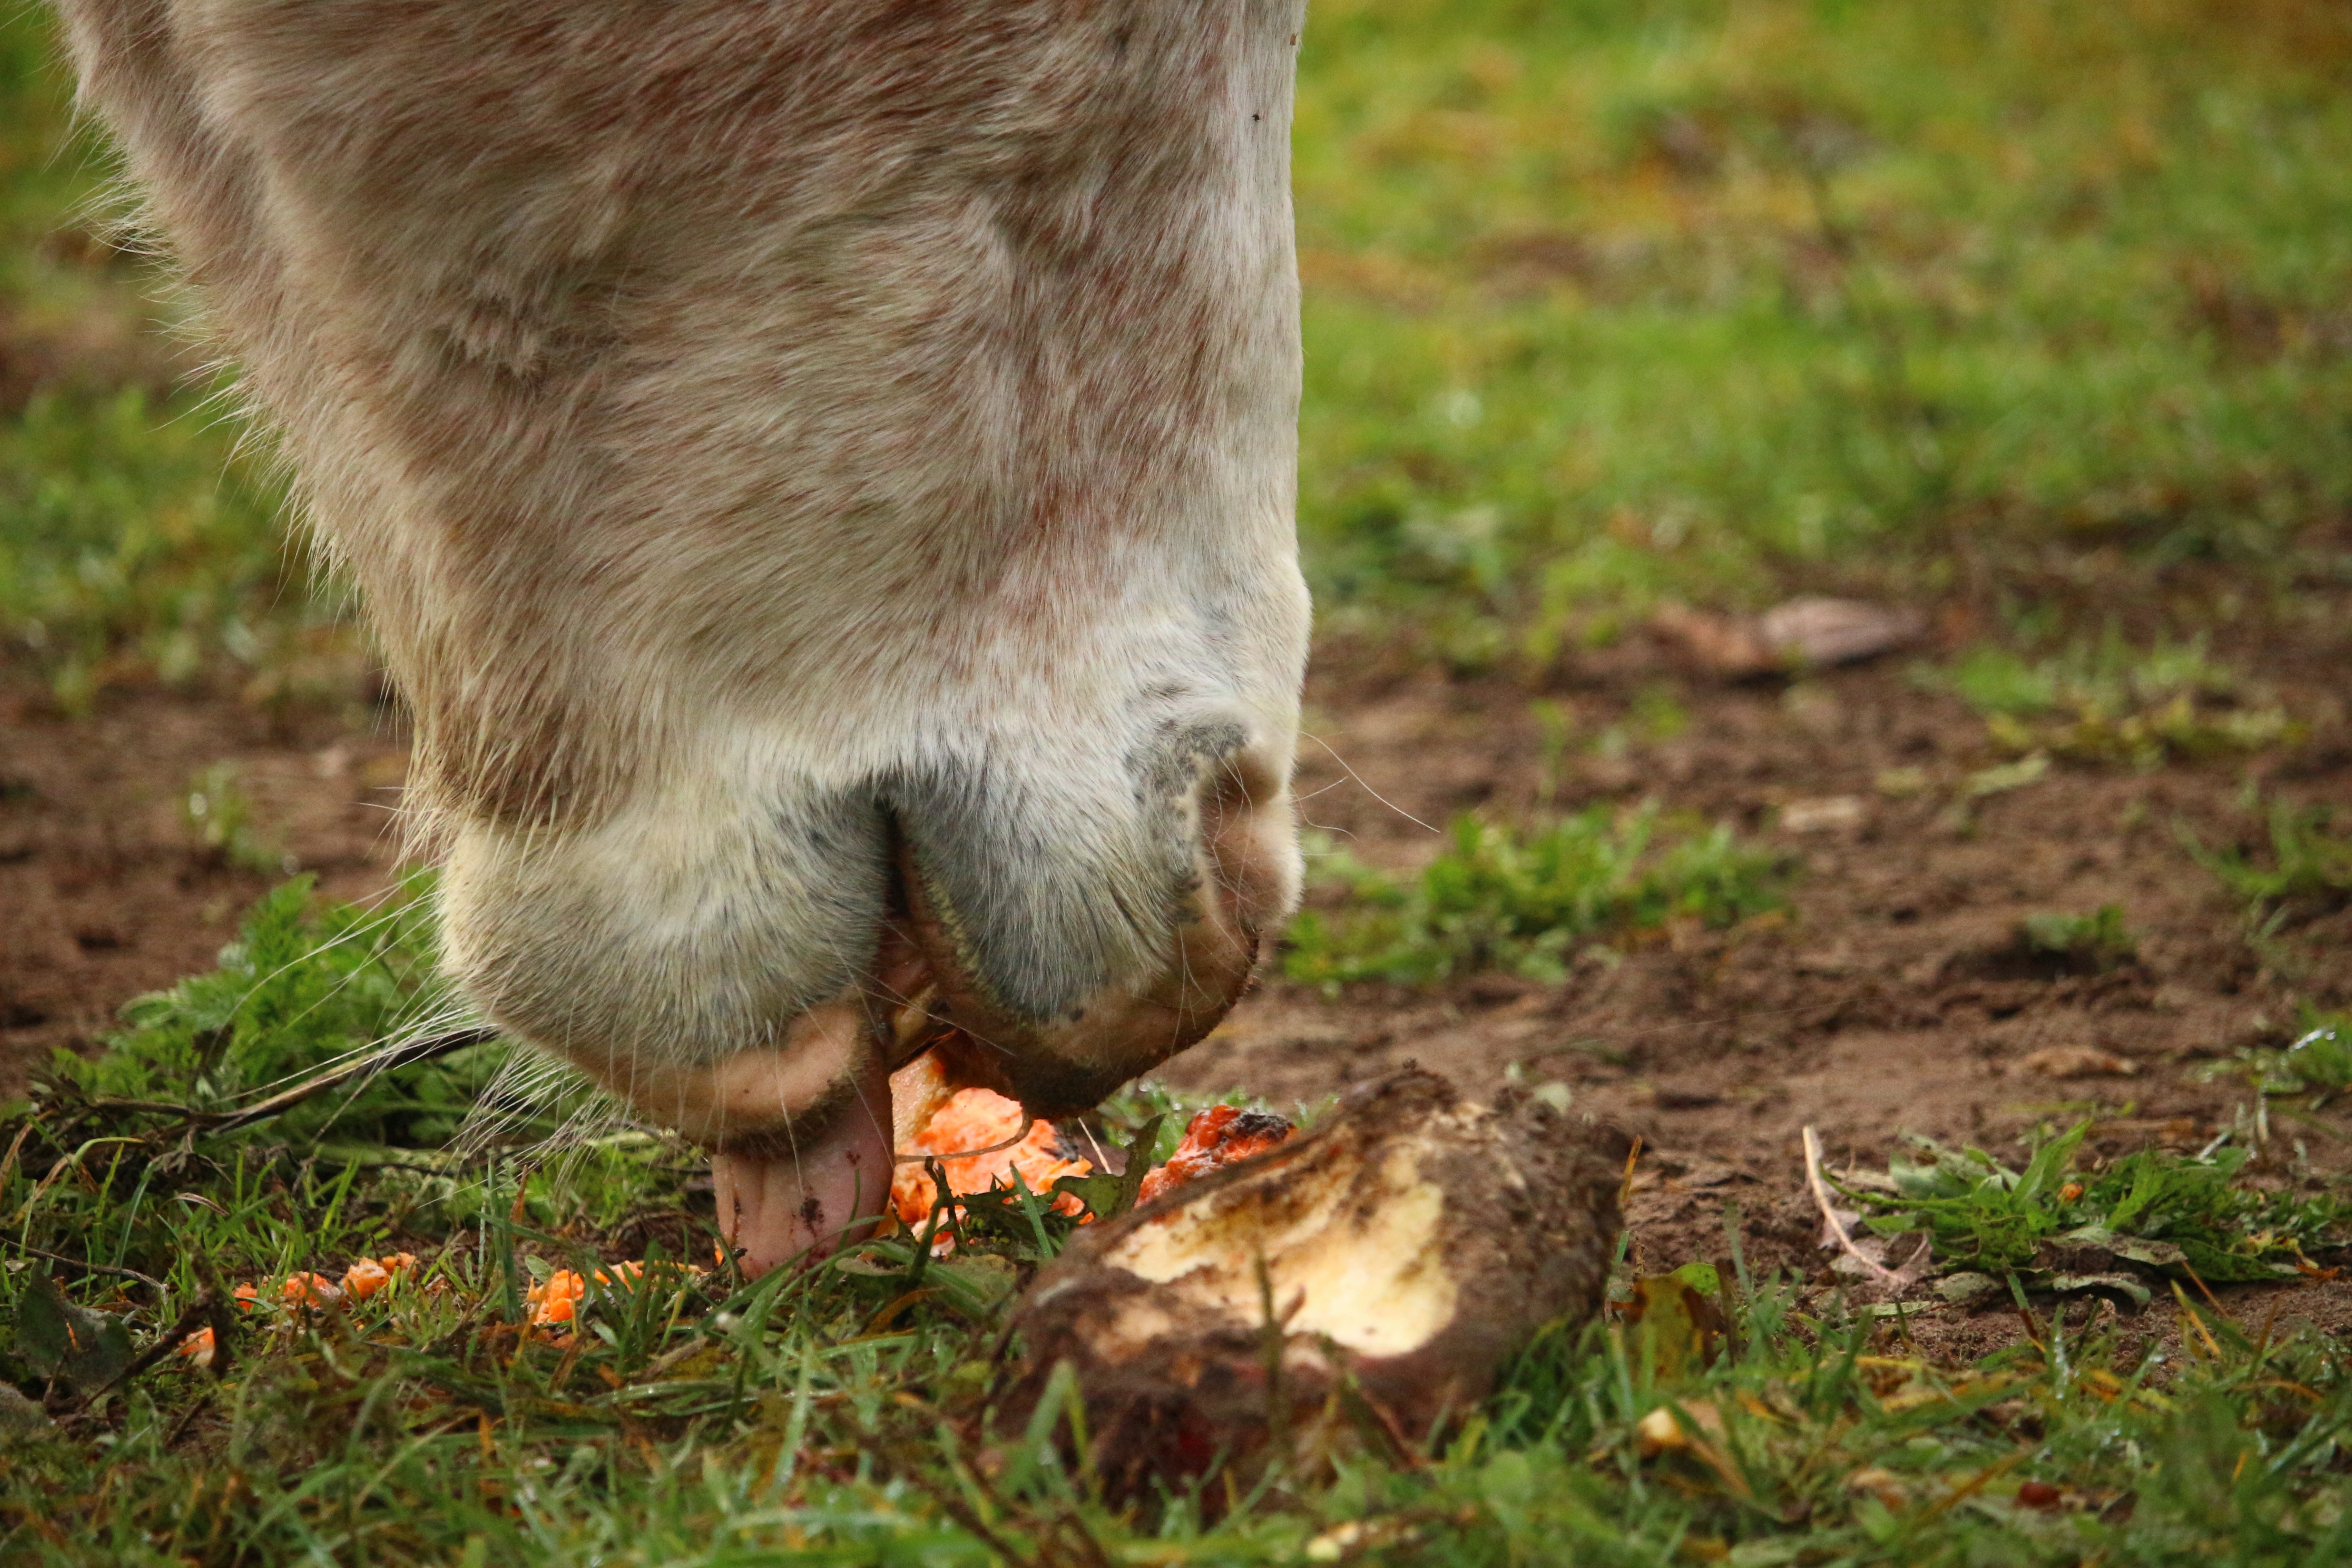
apple, grass, farm, meadow, wildlife, pasture, grazing, horse, mammal, eat, fauna, carrot, mold, horse head, carrots, thoroughbred arabian, cattle like mammal